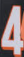
Number: 4